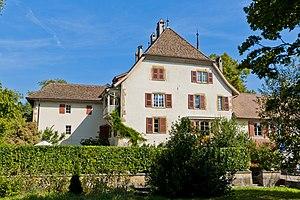
Colombier, Manoir Le Pontet
Colombier est une localité et une ancienne commune suisse du canton de Neuchâtel, située dans la région Littoral. Depuis 2013, elle fait partie de la commune de Milvignes.
Isabelle de Charrière, surnommée dans sa jeunesse Belle de Zuylen, née Isabella Agneta Elisabeth van Tuyll van Serooskerken le 20 octobre 1740 au château de Zuylen, à Oud-Zuilen près d’Utrecht et morte au Pontet à Colombier, dans le canton de Neuchâtel appartenant alors à la Prusse, le 27 décembre 1805 est une femme de lettres hollandaise et suisse d’expression française.